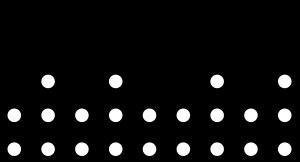
Le fanorona est un jeu de société combinatoire abstrait de l'île de Madagascar.
Ibonia est un poème épique transmis oralement à Madagascar à travers les siècles. Il occupe une place notable dans les récitations culturelles malgache et la tradition orale dans l'île. Il en existe différentes variantes selon les ethnies et les régions. Une des variantes conserve la trace sémantique des différentes régions où elle a circulé autour de l'île.